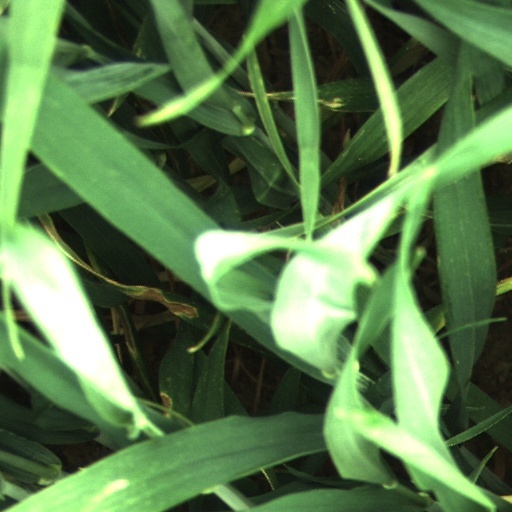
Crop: wheat